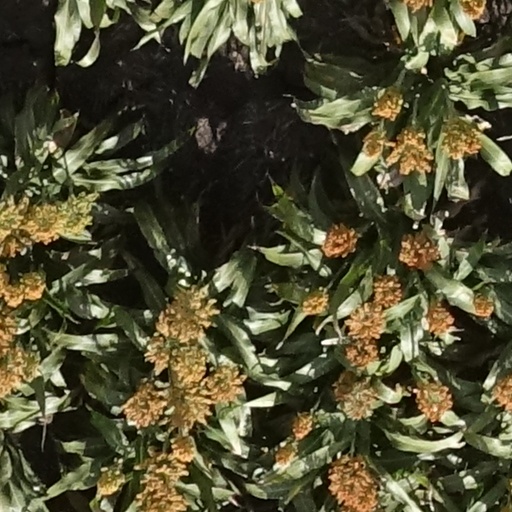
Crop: sorghum